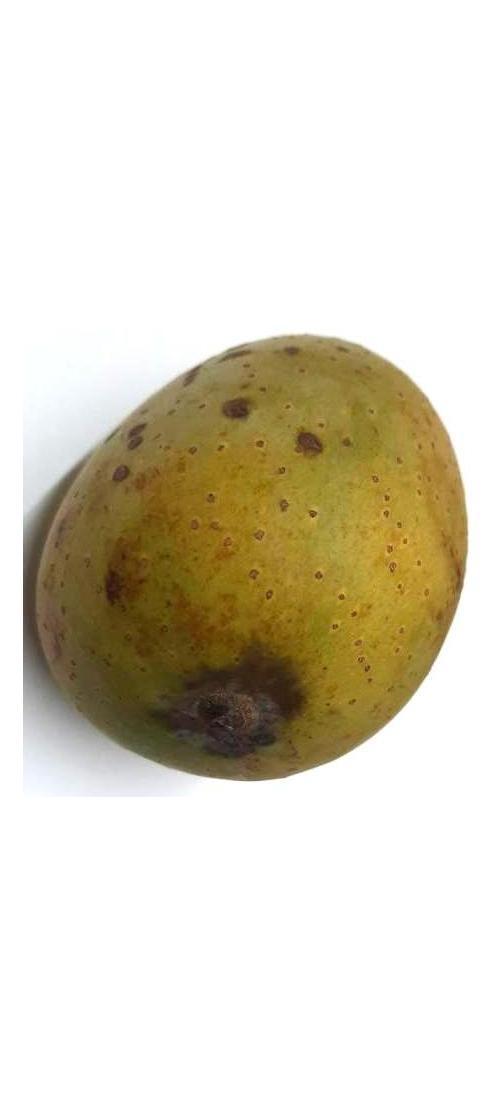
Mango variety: Gourmoti